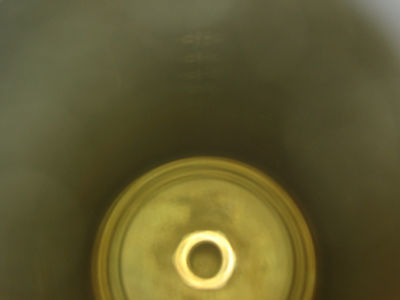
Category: coffee maker